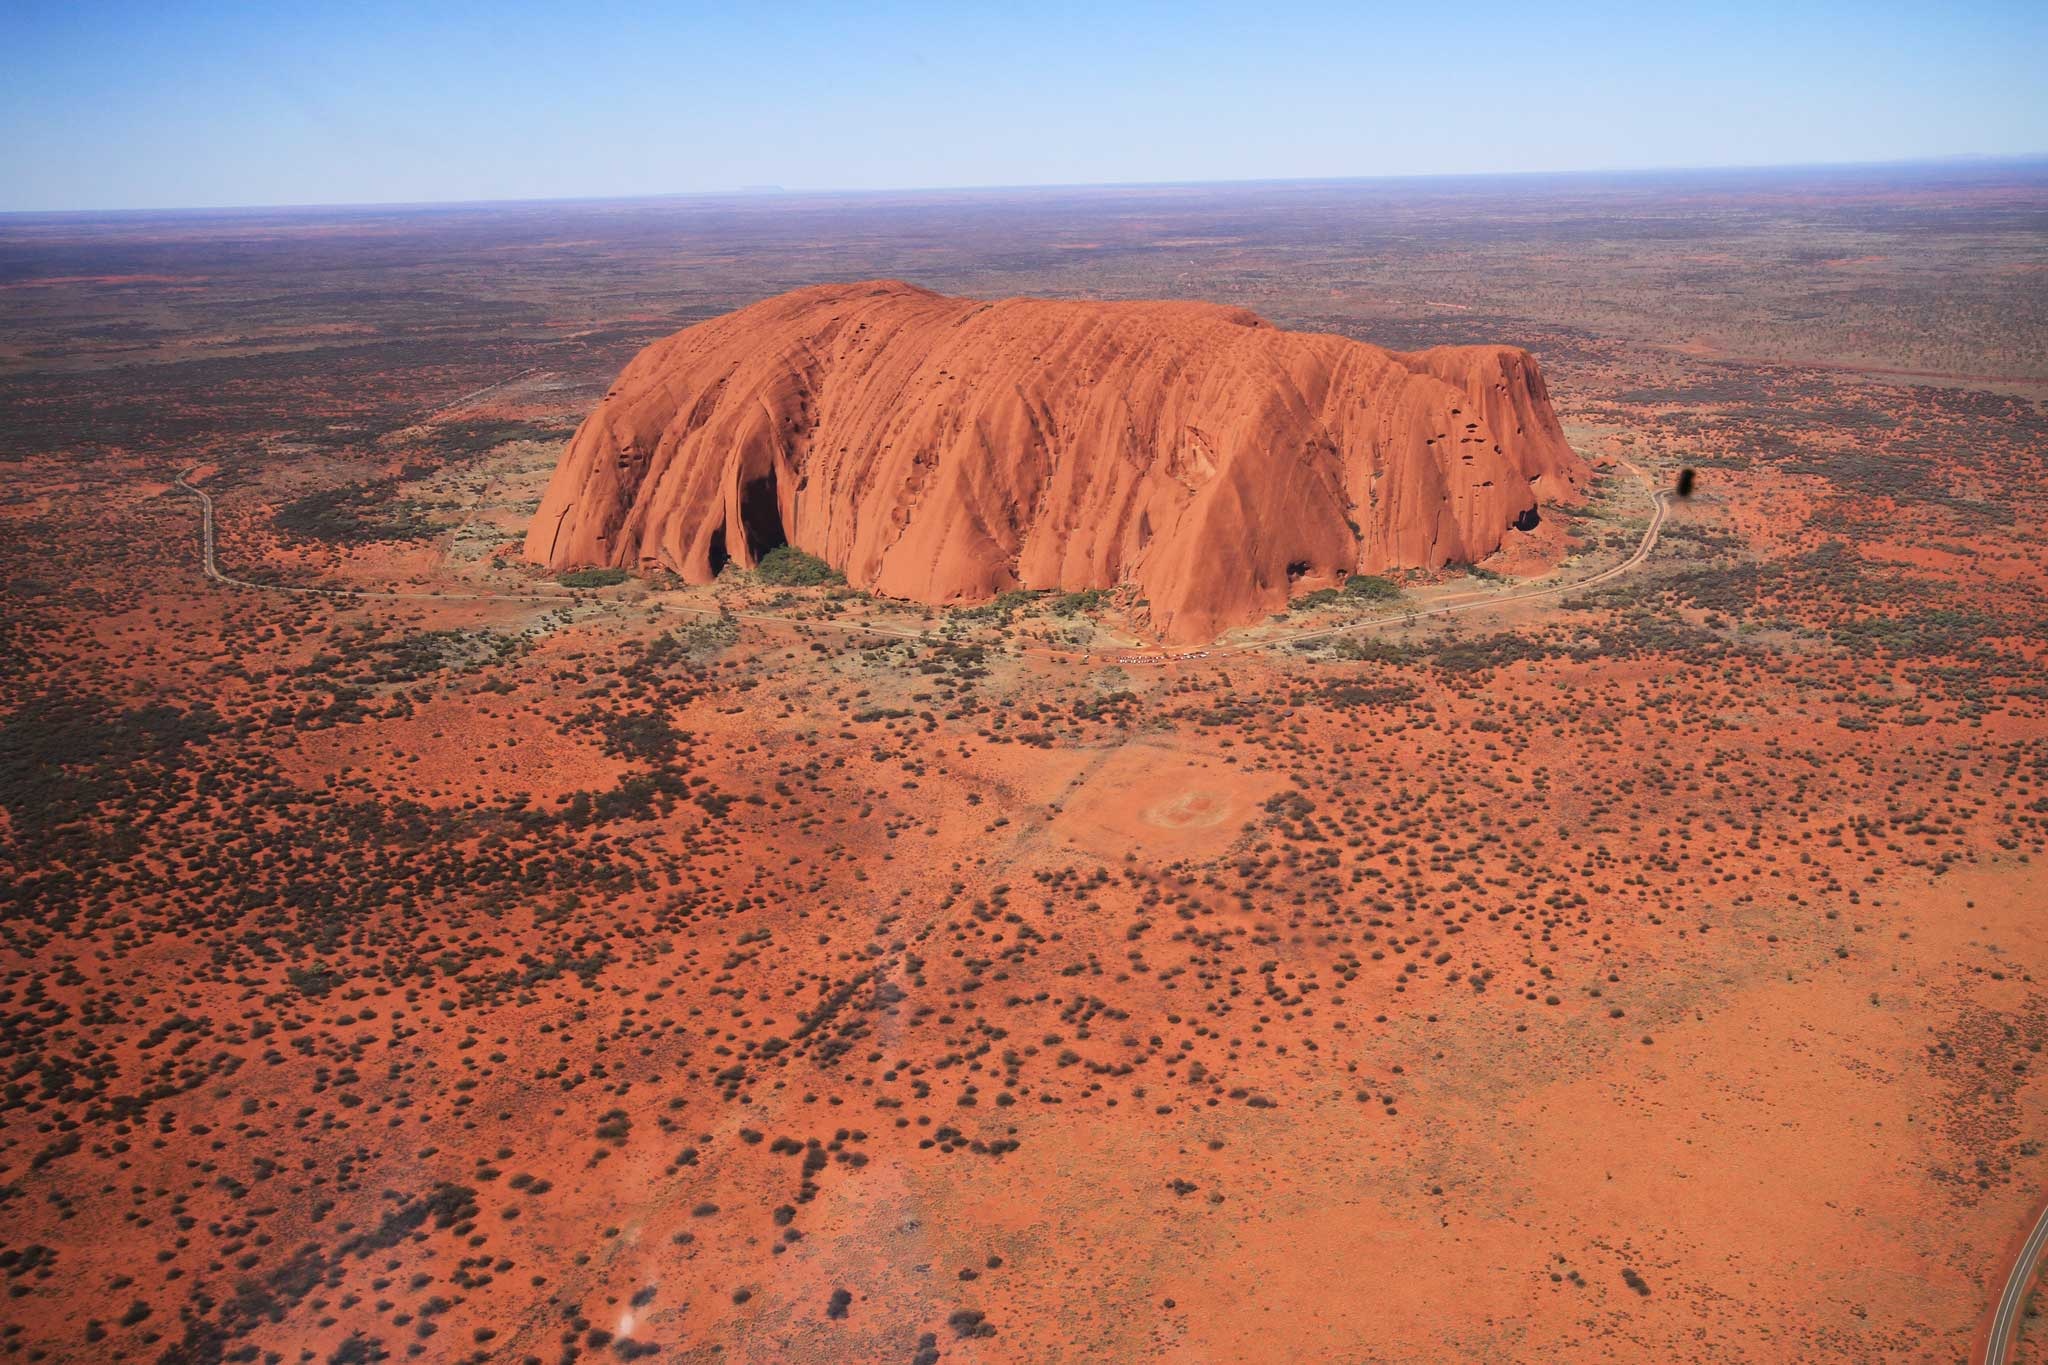
landscape, nature, rock, desert, valley, formation, soil, tourism, plain, australia, geology, badlands, uluru, plateau, outback, wadi, butte, landform, ayers rock, northern territory, natural environment, geographical feature, aeolian landform